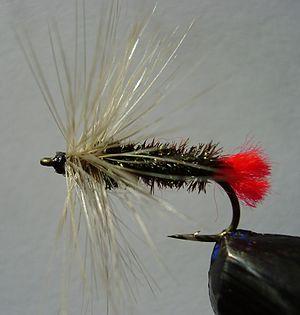
On appelle mouche toute imitation, généralement d'insectes, aquatiques la plupart du temps, utilisée par les pêcheurs à la mouche.
Un hameçon est un crochet métallique que l'on met au bout d'une ligne pour prendre du poisson. L'hameçon est apparu à la Préhistoire, durant la période du Solutréen.